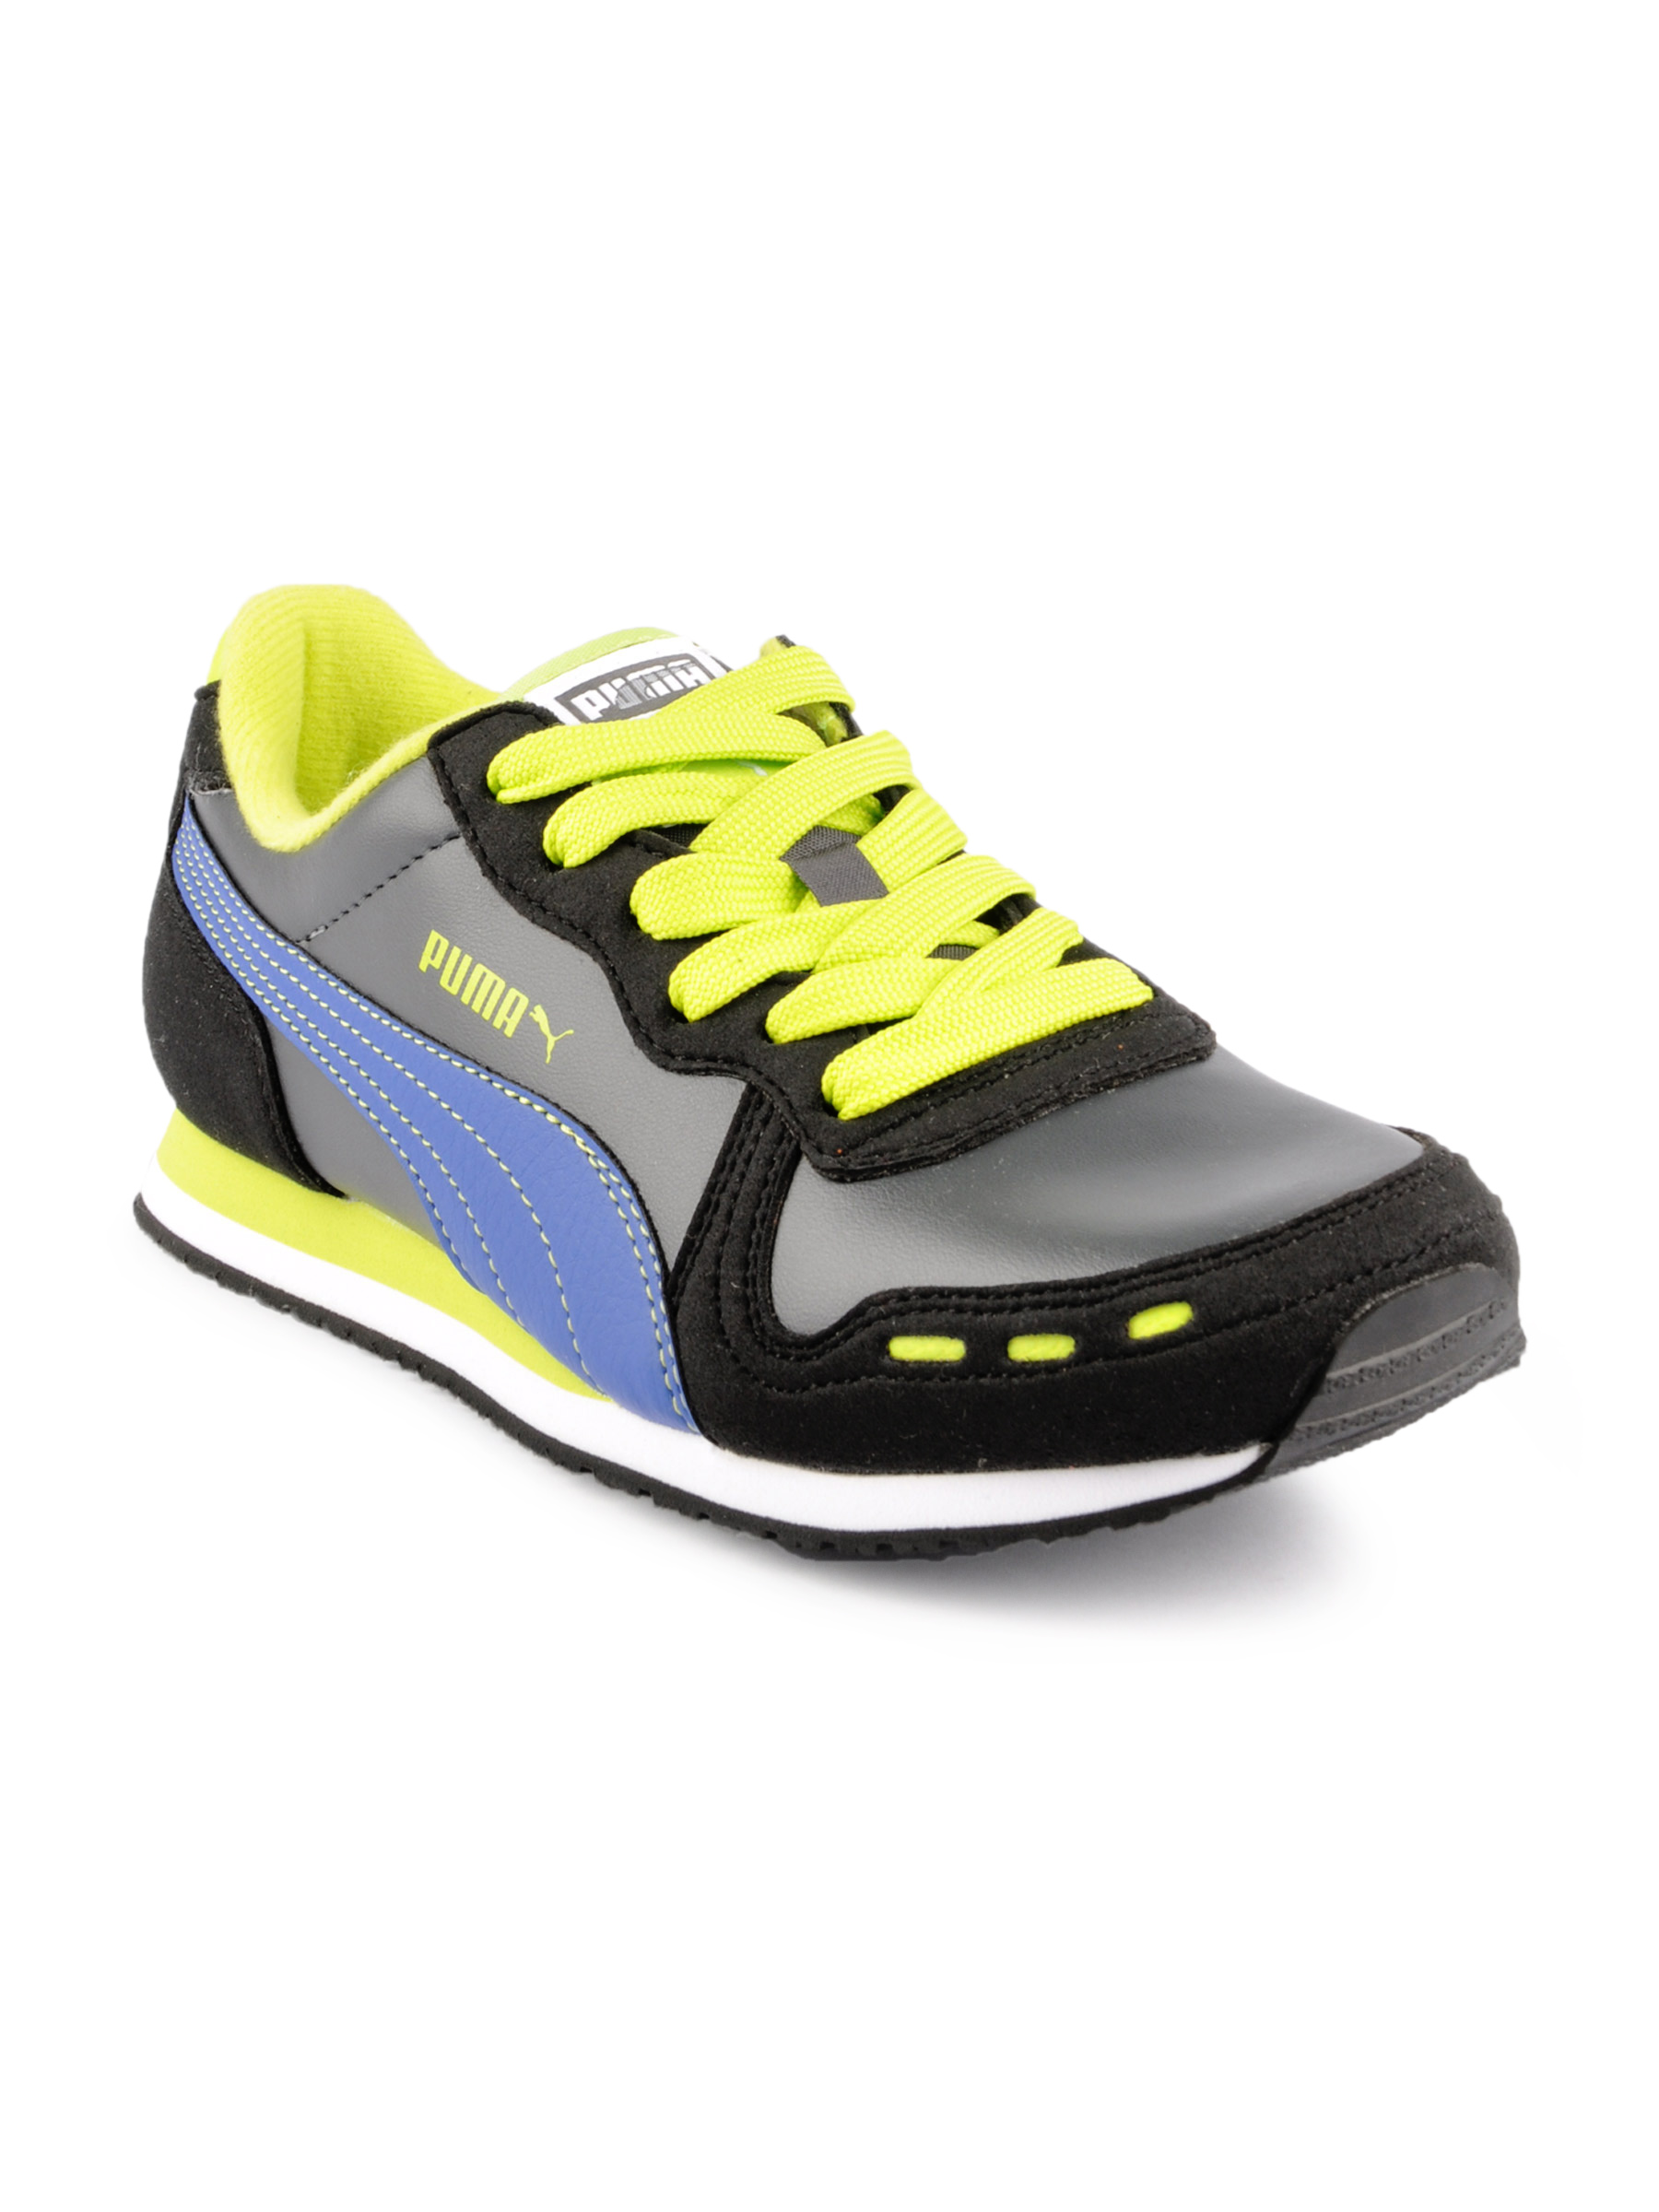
Puma Women Cabana Racer SL Black Casual Shoes
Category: Footwear / Shoes / Casual Shoes
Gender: Women
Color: Black
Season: Fall 2011
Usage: Casual